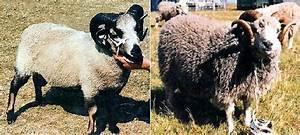
sheep